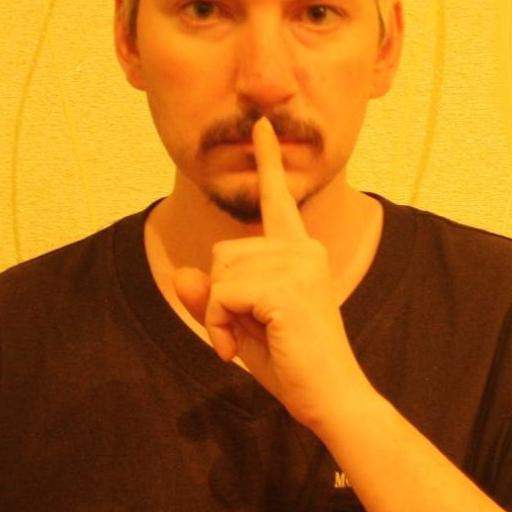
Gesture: mute